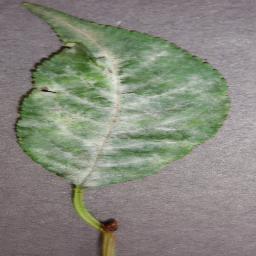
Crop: cherry
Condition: (including_sour)_powdery_mildew